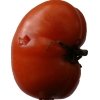
Label: tomato